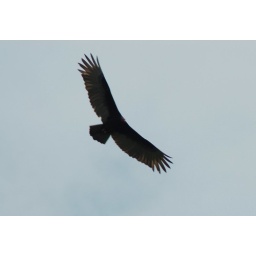
333 - Rio Frio - raptor flying over the boat